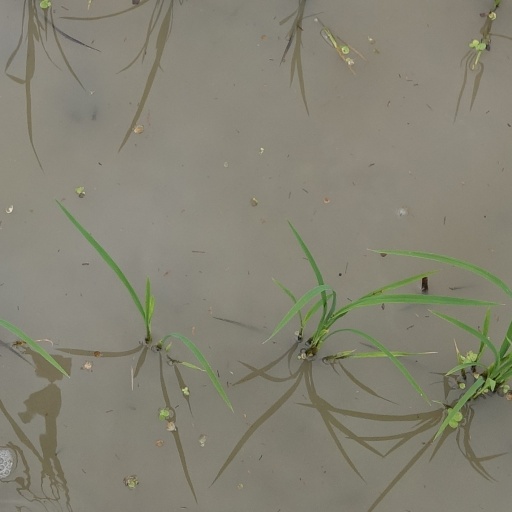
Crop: rice